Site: saxony
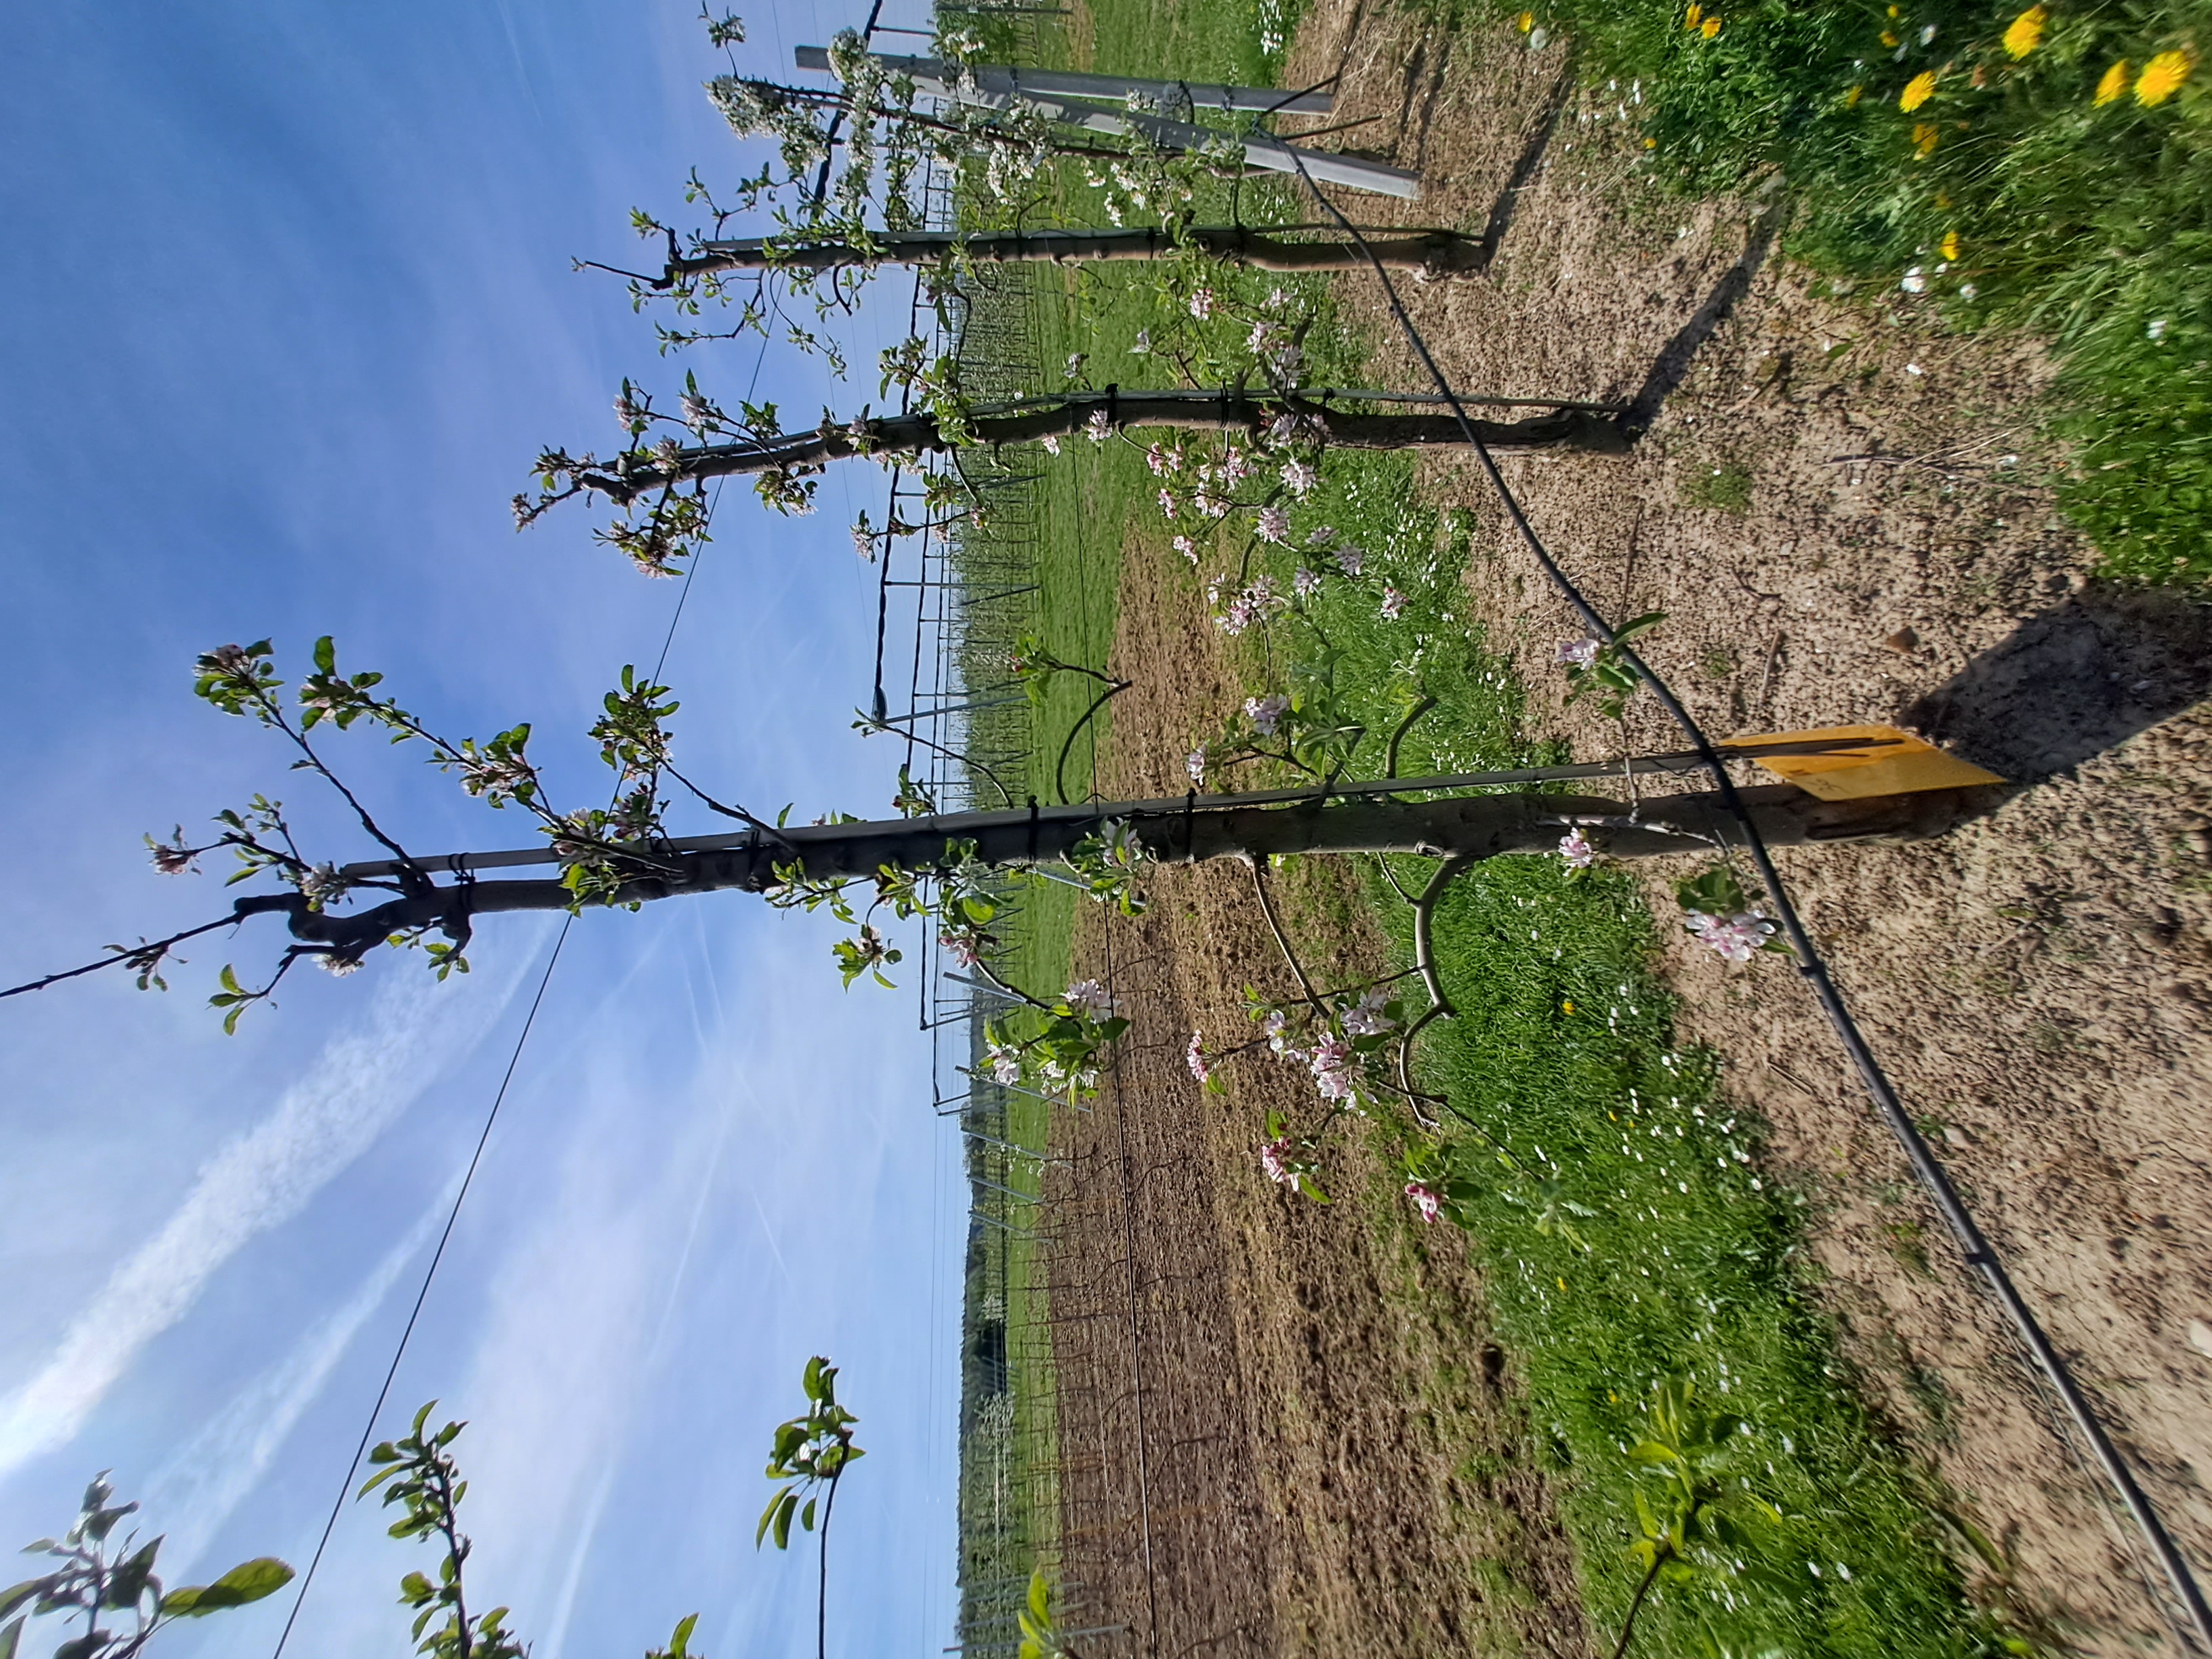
Growth stage (BBCH 65): Flowering